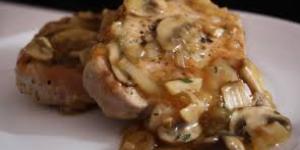
chuletas de puerco con champinones